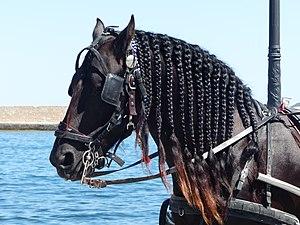
Tête d'un cheval d'attelage noir sur le vieux port de La Canée en Crète.
Un mors Liverpool, ou de façon désuète mors ballon, est un type de mors pour permettre le contrôle des chevaux, d'origine anglaise. Comme tous les mors de bride, il se compose d'une pièce métallique, à laquelle peut être attachée une gourmette. Le Liverpool se caractérise par son canon non-articulé et son anneau de mors circulaire, prolongé par deux branches métalliques latérales droites et plates, offrant trois emplacements pour attacher les guides ou les rênes. Cela permet de varier la sévérité de l'action pivotante du mors, plus sévère si la fixation des guides ou des rênes est effectuée bas dans ces emplacements.